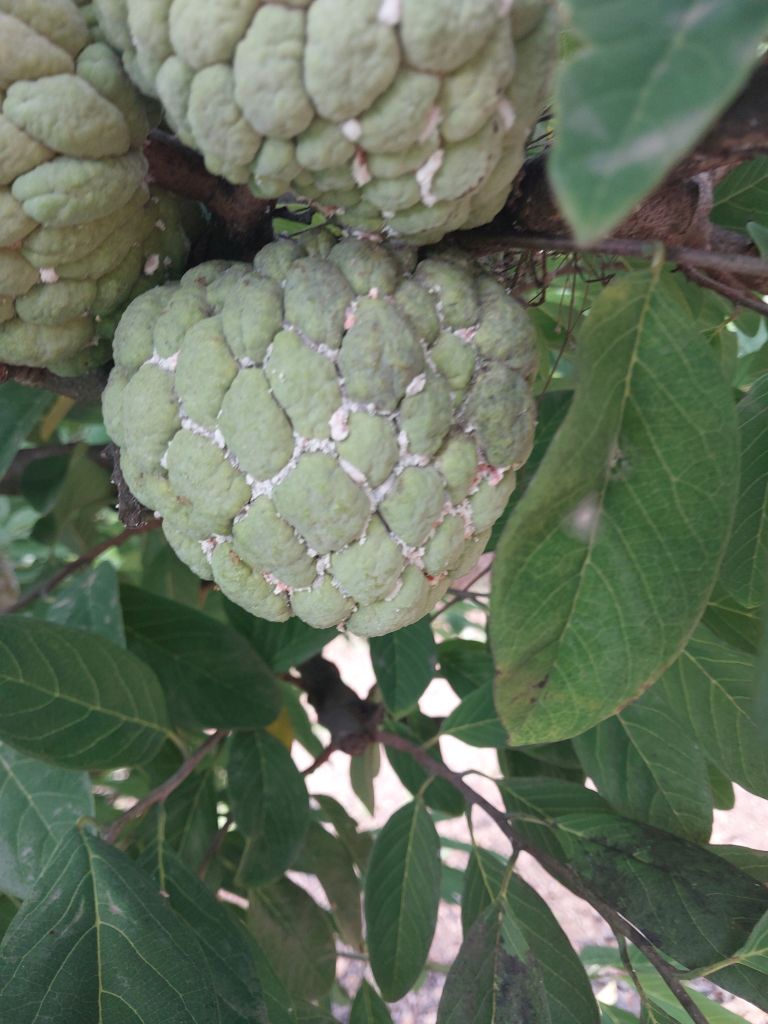
Disease label: Mealy Bug